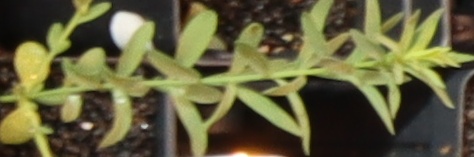
Label: Flax